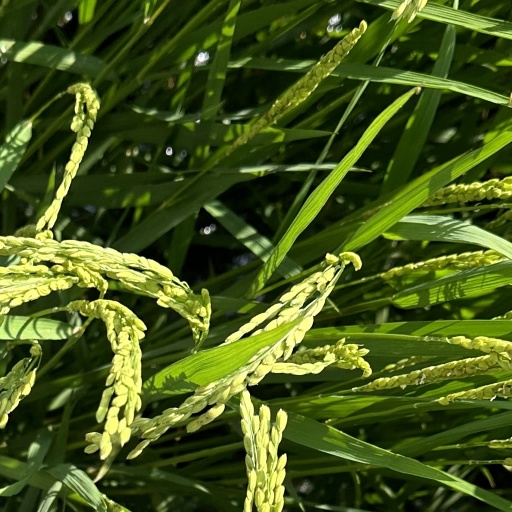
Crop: rice